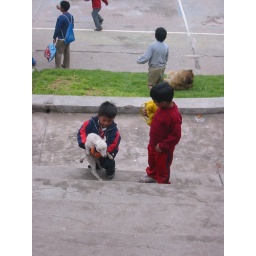
Young boy with his baby sheep near the public soccer field